Ashish Nanda

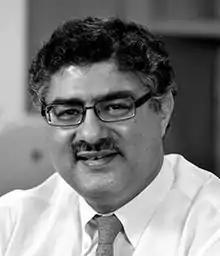

Ashish Nanda is a business economist and professor who is the former Director of the Indian Institute of Management Ahmedabad (IIMA).